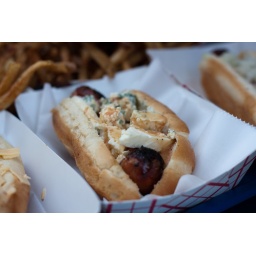
With blood orange mustard and St. Pete's blue cheese @ Hot Doug's in Chicago.